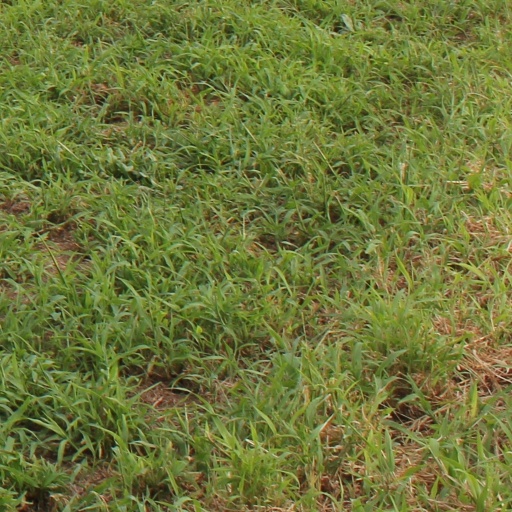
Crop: sorghum